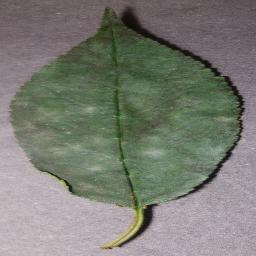
Label: Cherry___Powdery_mildew